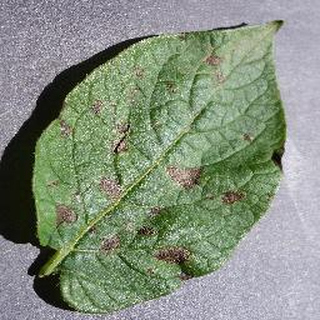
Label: potato_early_blight